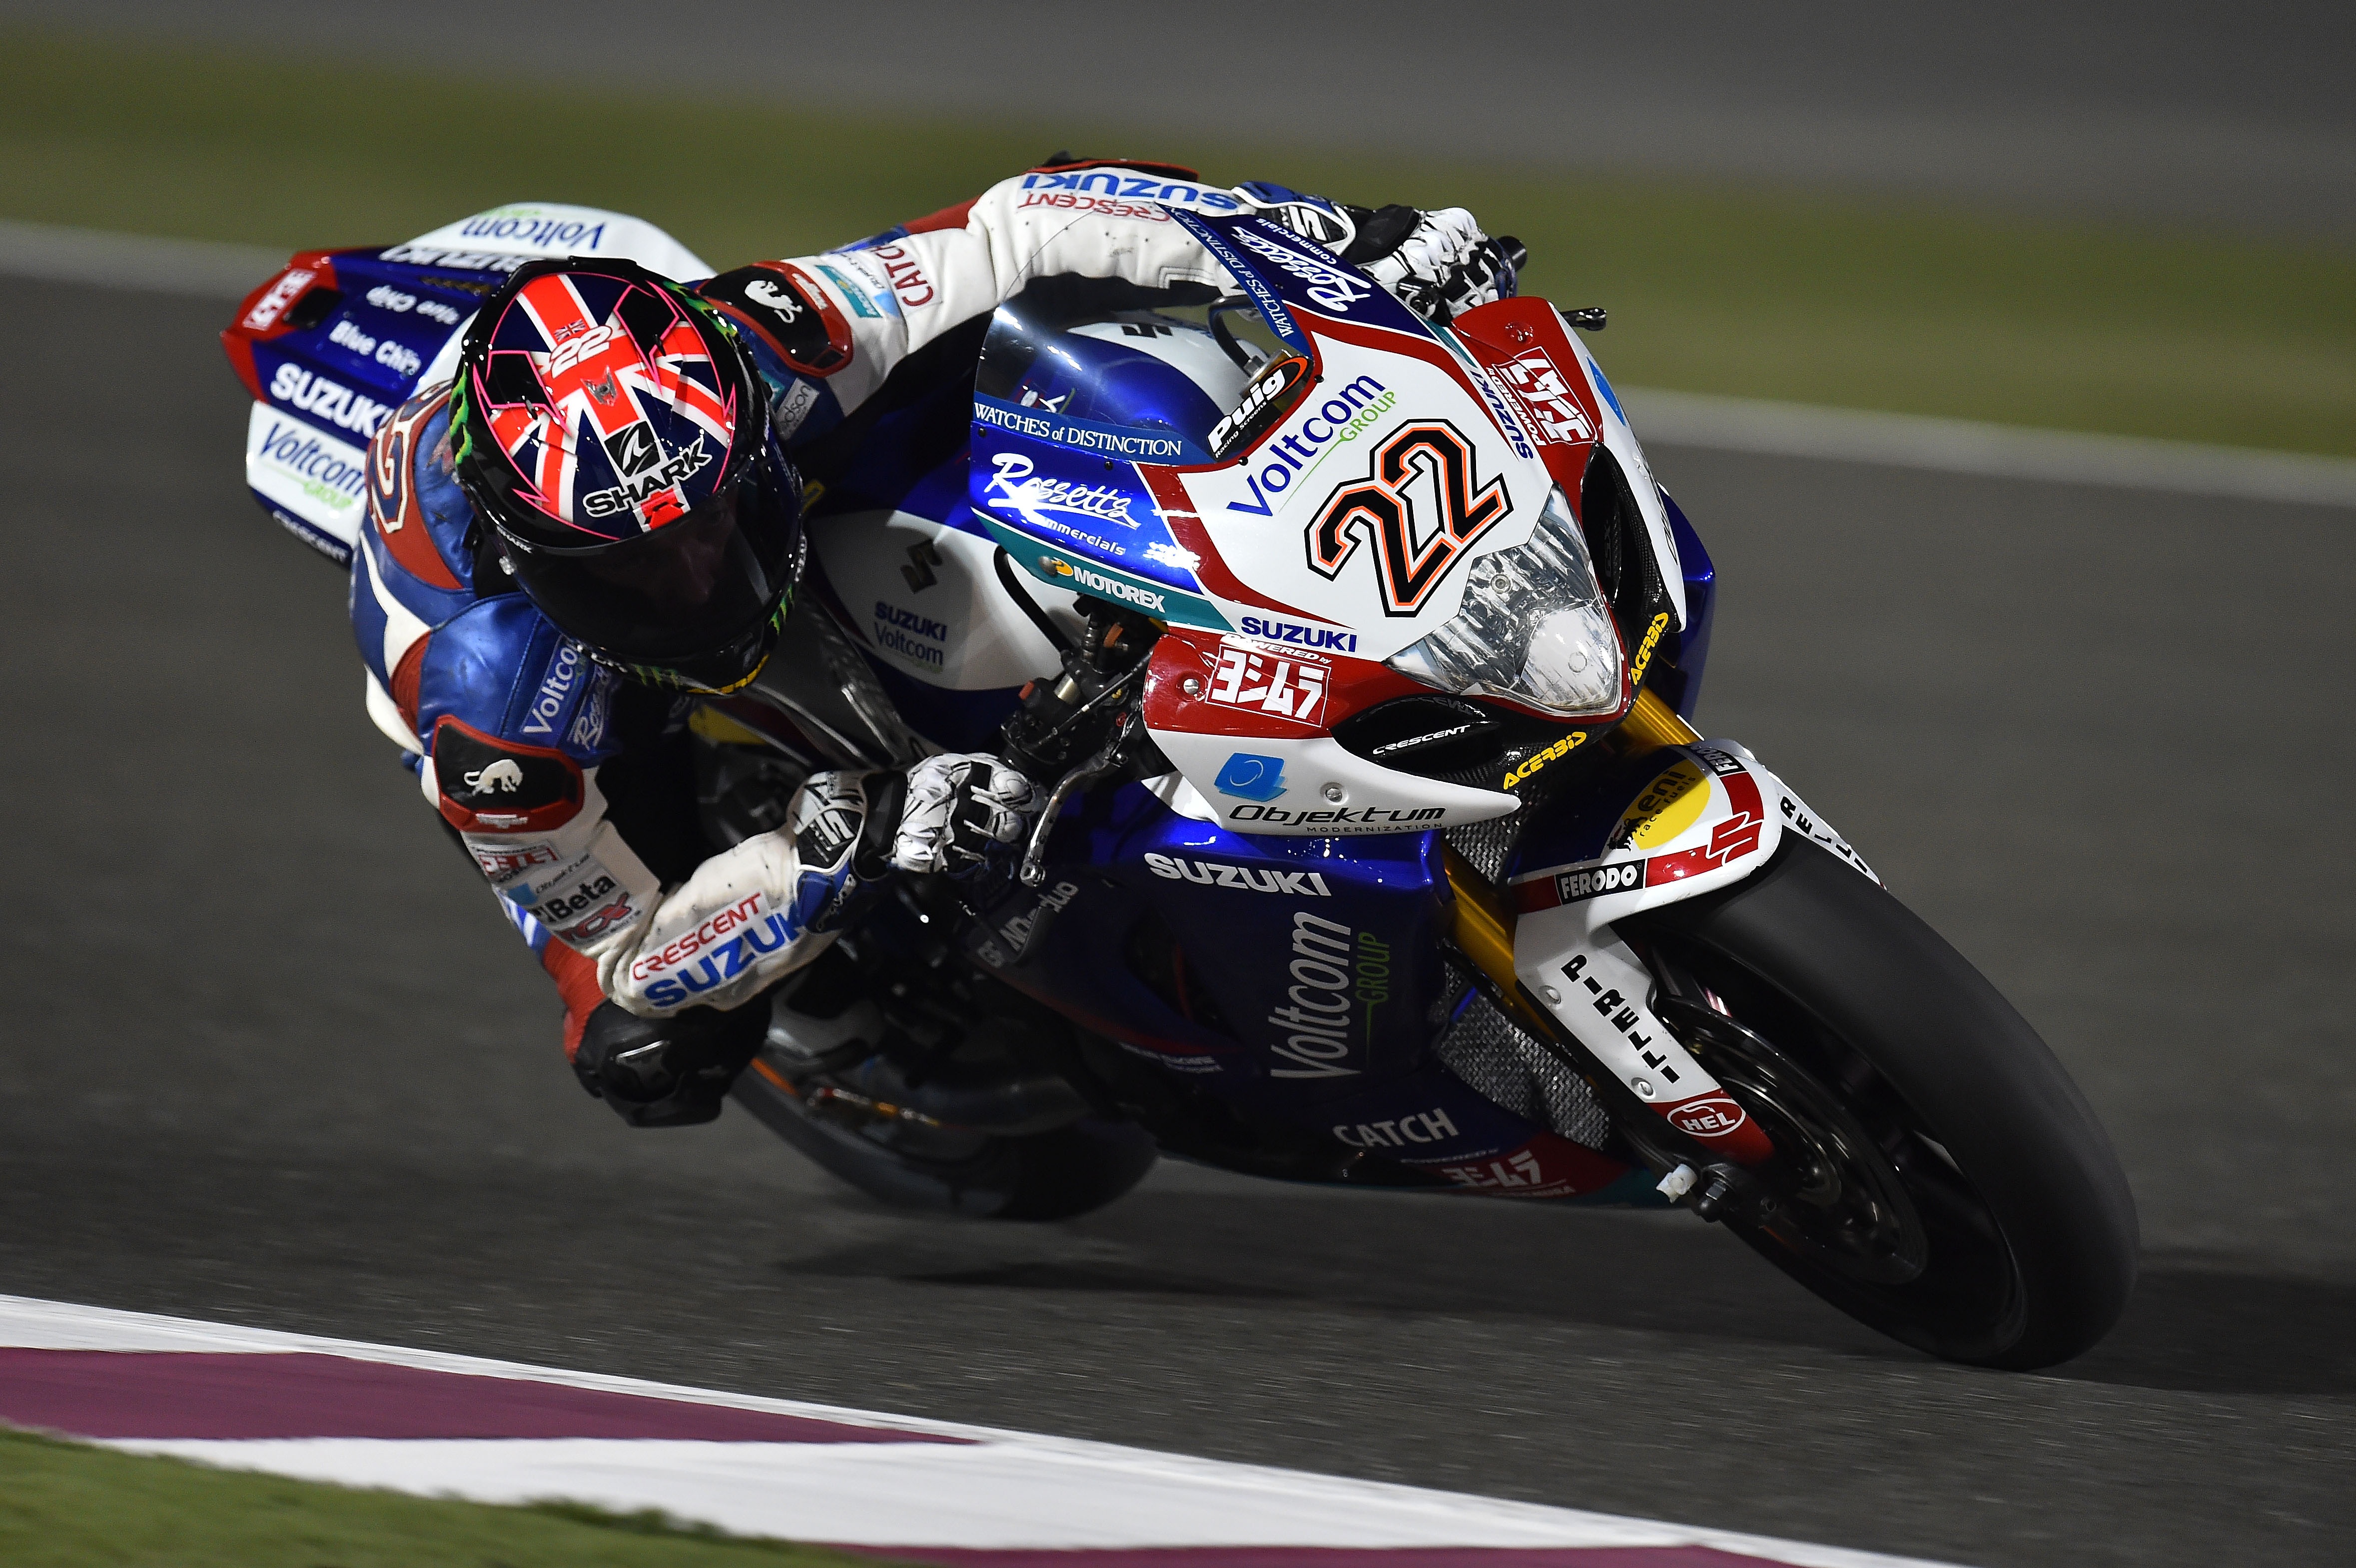
track, sport, bike, advertising, vehicle, motorcycle, drive, machine, extreme, speed, thrill, brand, race, competition, colors, sports, helmet, racing, colours, race track, fast, driver, circuit, tournament, motorsport, motorcycling, motorcycle racing, sponsors, road racing, motorcycle speedway, auto race, superbike racing, grand prix motorcycle racing